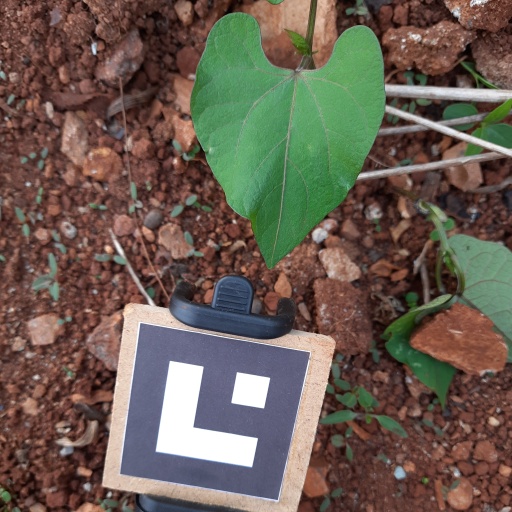
Observations: wavy surface, no eating holes, under shade